Lee Da-hae

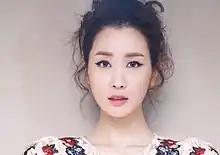
Lee in 2013

Lee Da-hae or Lee Da-hey (born April 19, 1984), born Byun Da-hye, is an Australian-South Korean actress. She is best known for her roles in Korean dramas such as "Heaven's Fate" (2004), "My Girl" (2005), "Green Rose" (2005), "The Slave Hunters" (2010), "Miss Ripley" (2011), and "Hotel King" (2014), as well as the Chinese dramas "Love Actually" (2012) and "Best Couple" (2016).